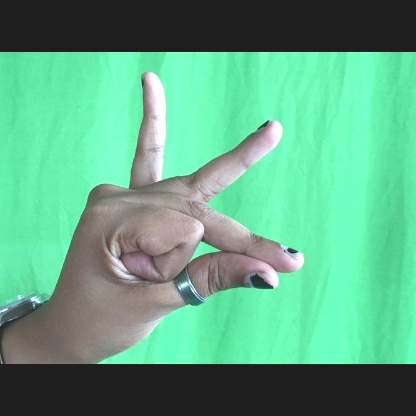
Mudra: Bramaram